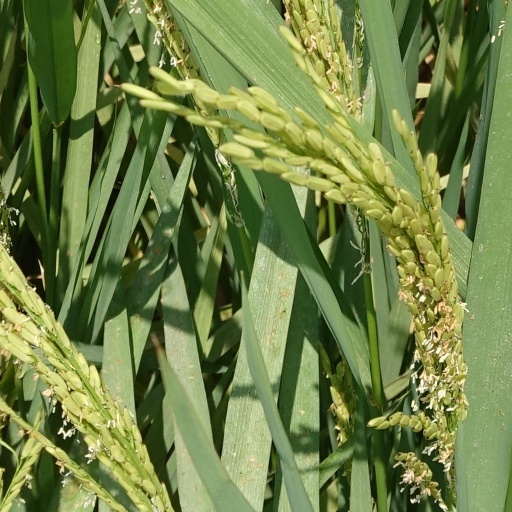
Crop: rice